A Simple Thinking About Blood Type

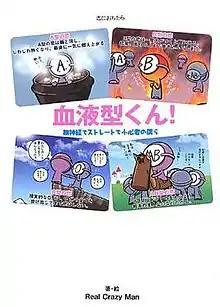
Cover of the first manga volume

A Simple Thinking About Blood Type is a South Korean 4-panel webtoon by art teacher Park Dong-sun under the art name "Real Crazy Man". The webtoon is themed around blood type personality classification and is serialized on Dong-sun's blog. The webtoon has been published in book form and has been adapted into an anime series.